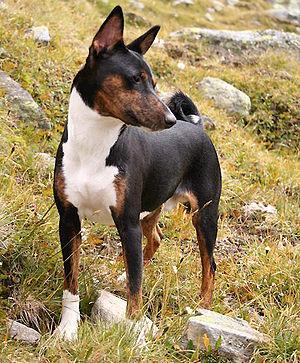
Le Basenji, appelé aussi parfois Terrier Nyam-Nyam, ou Terrier du Congo, est une race de chien originaire d'Afrique centrale, et plus précisément de la République démocratique du Congo. Il tire son nom de lingala : Mbwá na basɛ́nzi, signifiant « Chien des sauvages ».